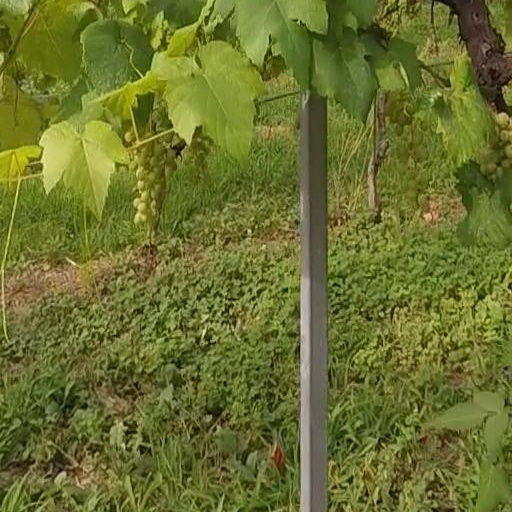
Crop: grape